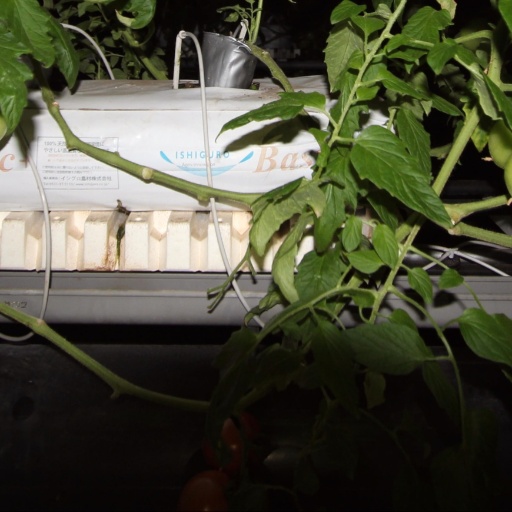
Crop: tomato